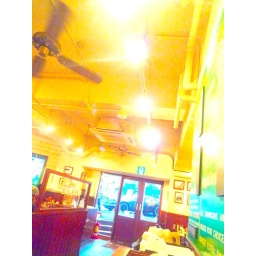
A black car was parked in front of the shop